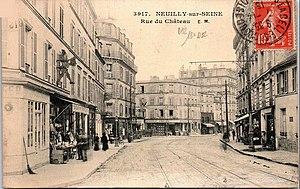
Neuilly.Rue du Château
La rue du Château est une voie de la commune de Neuilly-sur-Seine.